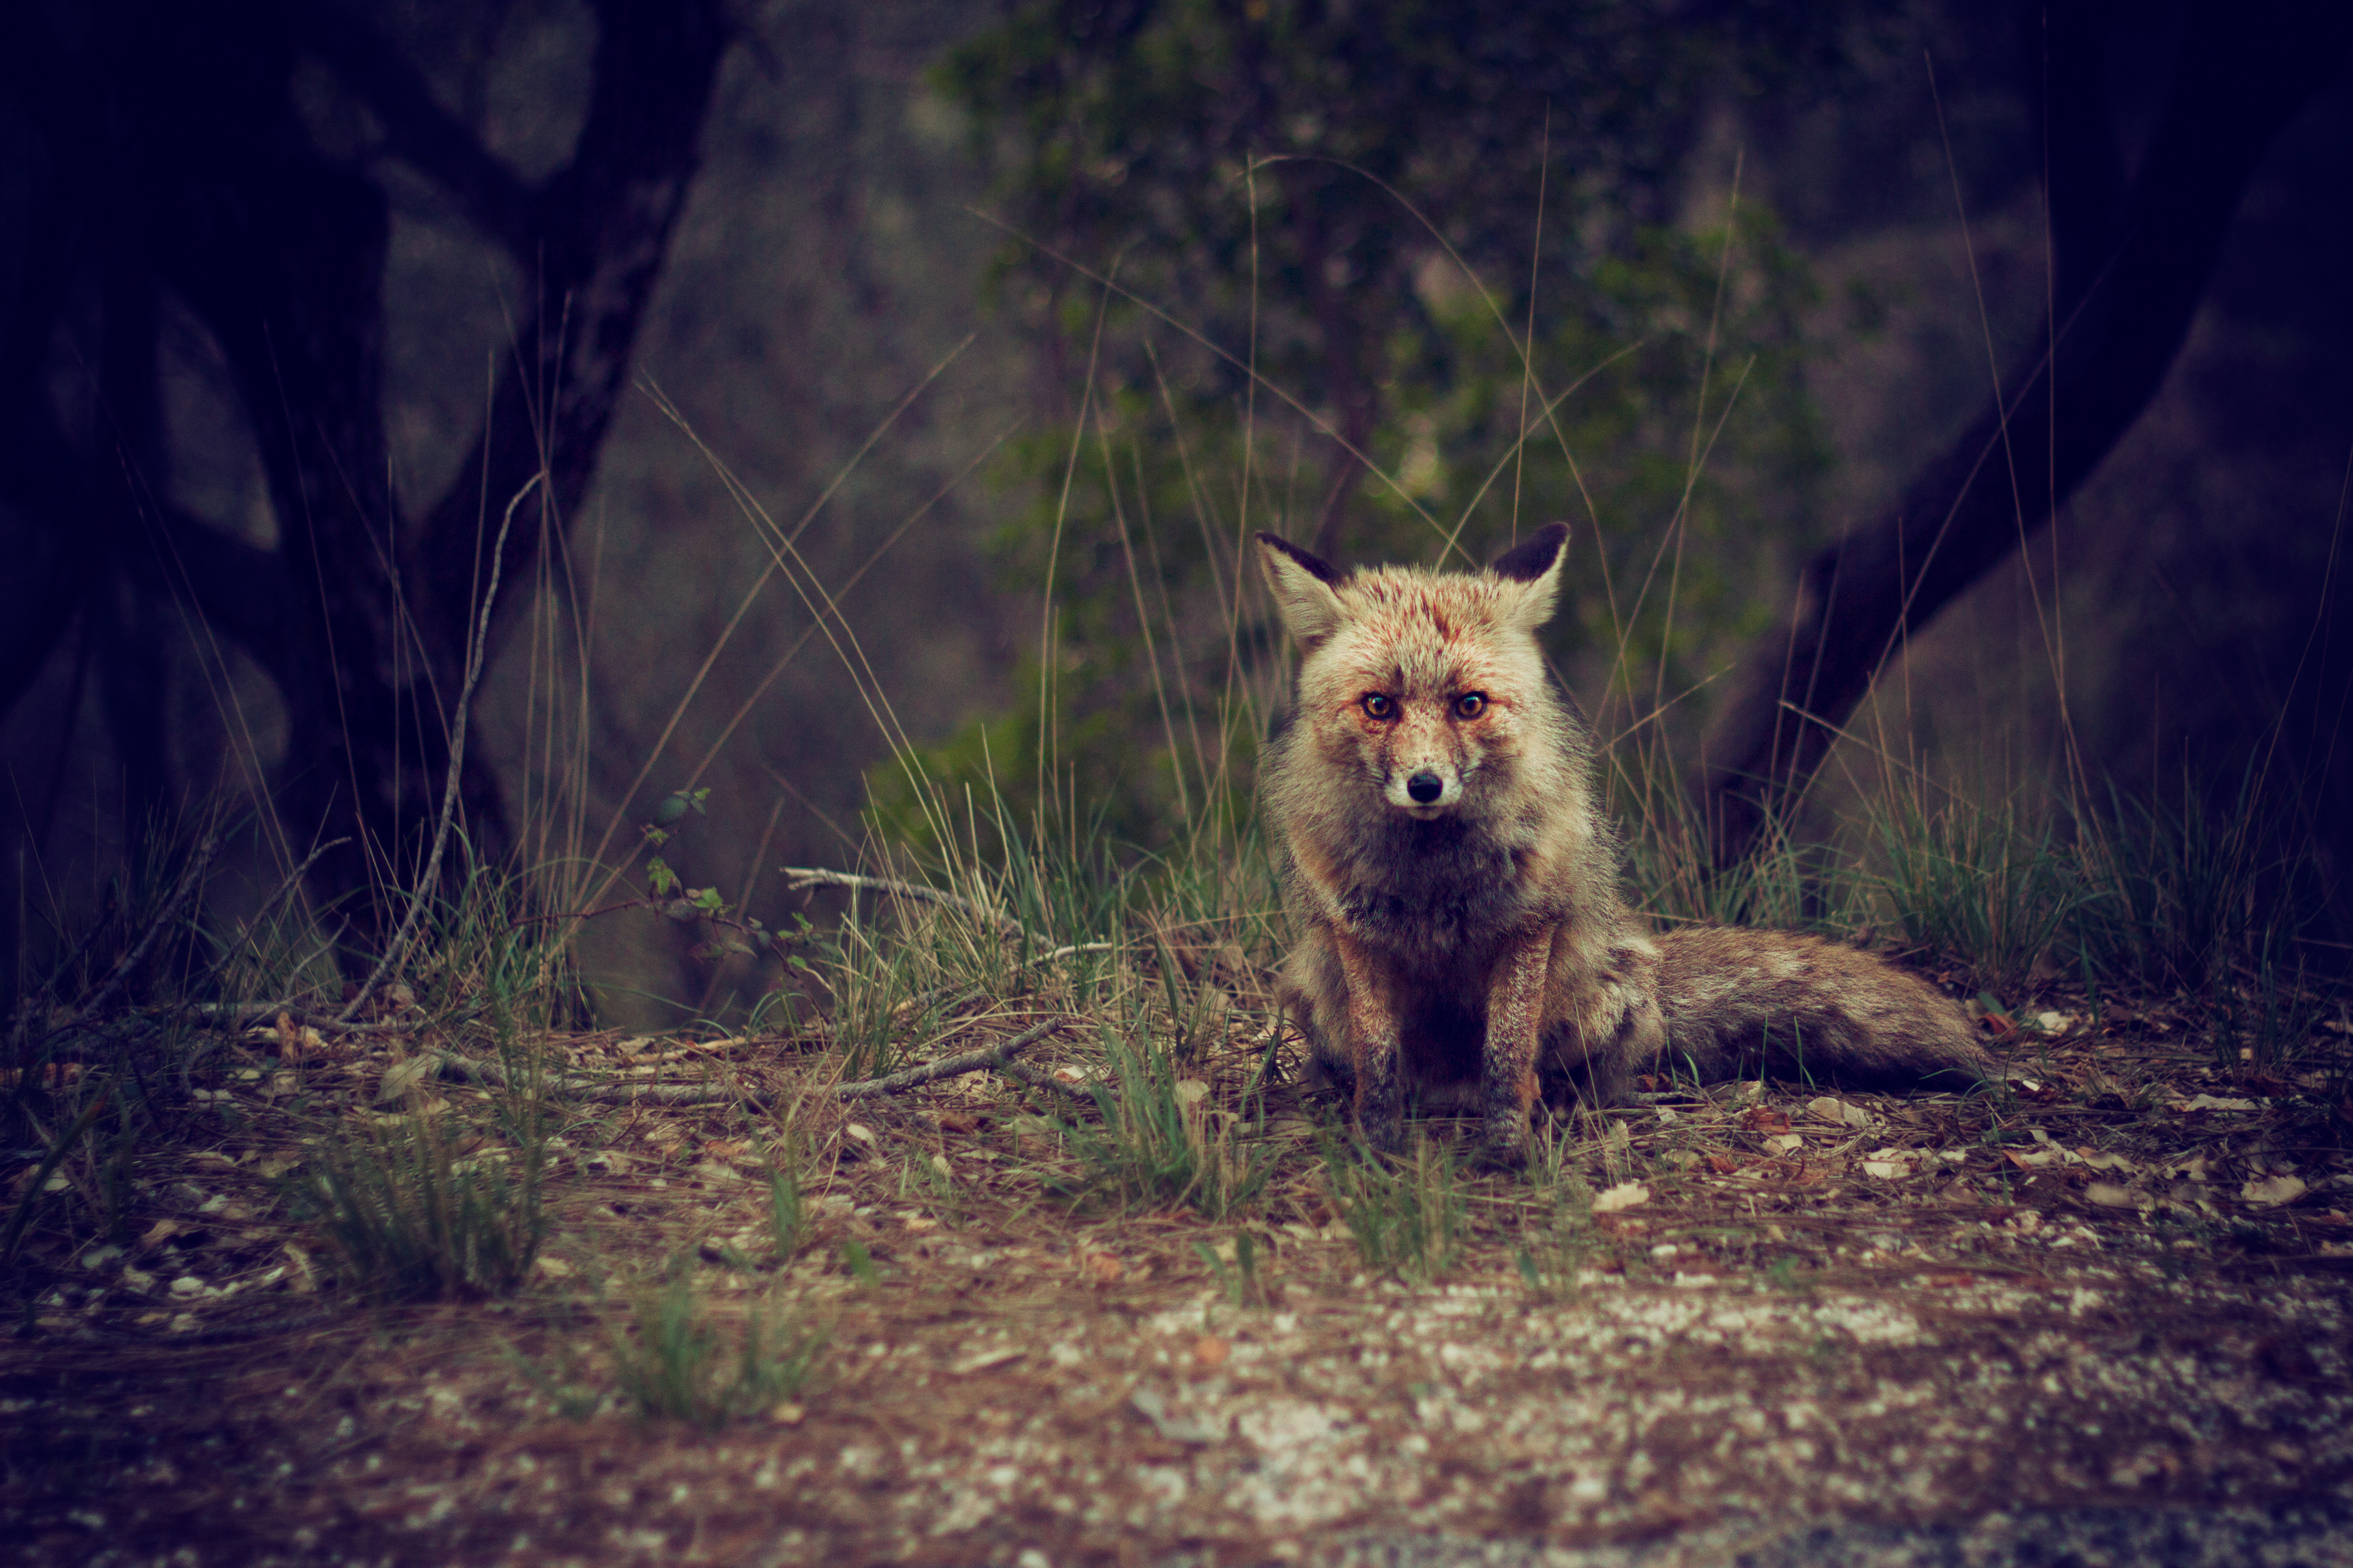
nature, forest, outdoor, wilderness, animal, wildlife, fur, mammal, darkness, wolf, fox, fauna, publicdomain, furry, woodland, alert, canidae, dog like mammal